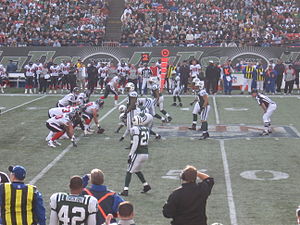
Houston Texans
Houston Texans er et amerikansk fodboldhold baseret i Houston, Texas, USA. Holdet, der blev oprettet i 2002, har endnu ikke nået Super Bowl.